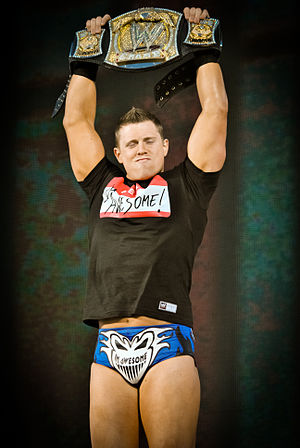
Mike Mizanin
Mike Mizanin, 2008
"Michael ""Mike"" Mizanin, bedre kendt under ringnavnet The Miz, er en amerikansk tv-stjerne og wrestler. Han wrestler i World Wrestling Entertainment på RAW-brandet.